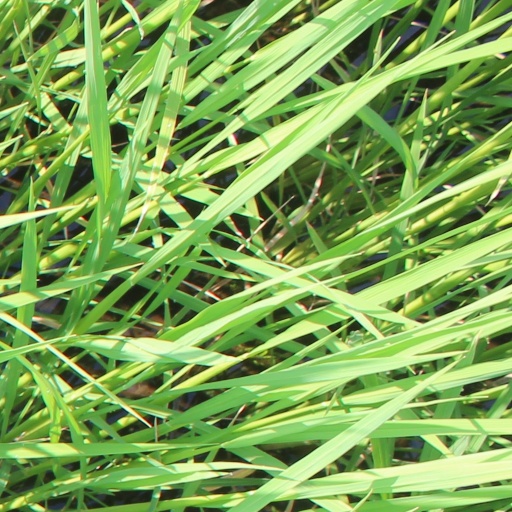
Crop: rice